Chase Jeter

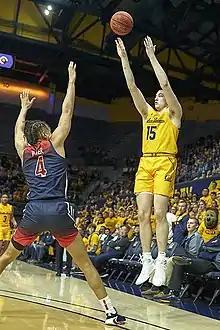
Jeter defending Grant Anticevich of California in 2020

On May 16, 2017, Jeter committed to continue his career at Arizona. In his debut for the Wildcats on November 7, 2018, he registered his first double-double with 11 points and 10 rebounds in a 90–60 victory over Houston Baptist. On January 12, 2019, Jeter posted a career-high 23 points and nine rebounds in an 87–65 win over California. Later that month, he missed two games with a sore back. When he returned against Arizona State, Jeter experienced lingering stiffness and went 1-of-5 from the floor. As a junior, Jeter averaged 10.9 points and a team-high 6.6 rebounds per game. After considering graduate transferring and playing professionally, he decided to remain with Arizona as a fifth-year senior while pursuing a master's degree. Jeter missed the final two games of the conference season for an undisclosed violation of team rules. He averaged 6.5 points, 4.2 rebounds in 16.2 minutes per game. His play was hampered by several injuries during his senior season.